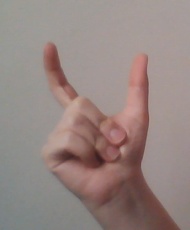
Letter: nun